International Military Sports Council

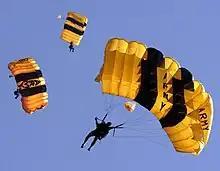
U.S. Army Golden Knights Parachute Team competes in the accuracy competition at the 2007 Military World Games, Hyderabad, India

CISM strives to organise international symposia at least every year to study various aspects of physical education and sport within member states' armed forces. In 2008, was the symposium about "How to emphasize the importance of sports within the Armed Forces at national and international level" took place in Sofia, Bulgaria 24-25 September 2008. A symposium on "Sports science: fundamental tool of modern sports management" in Prague 18-23 September 2009 was attended by 70 participants from 27 countries, and saw the relaunch of the CISM Academy.